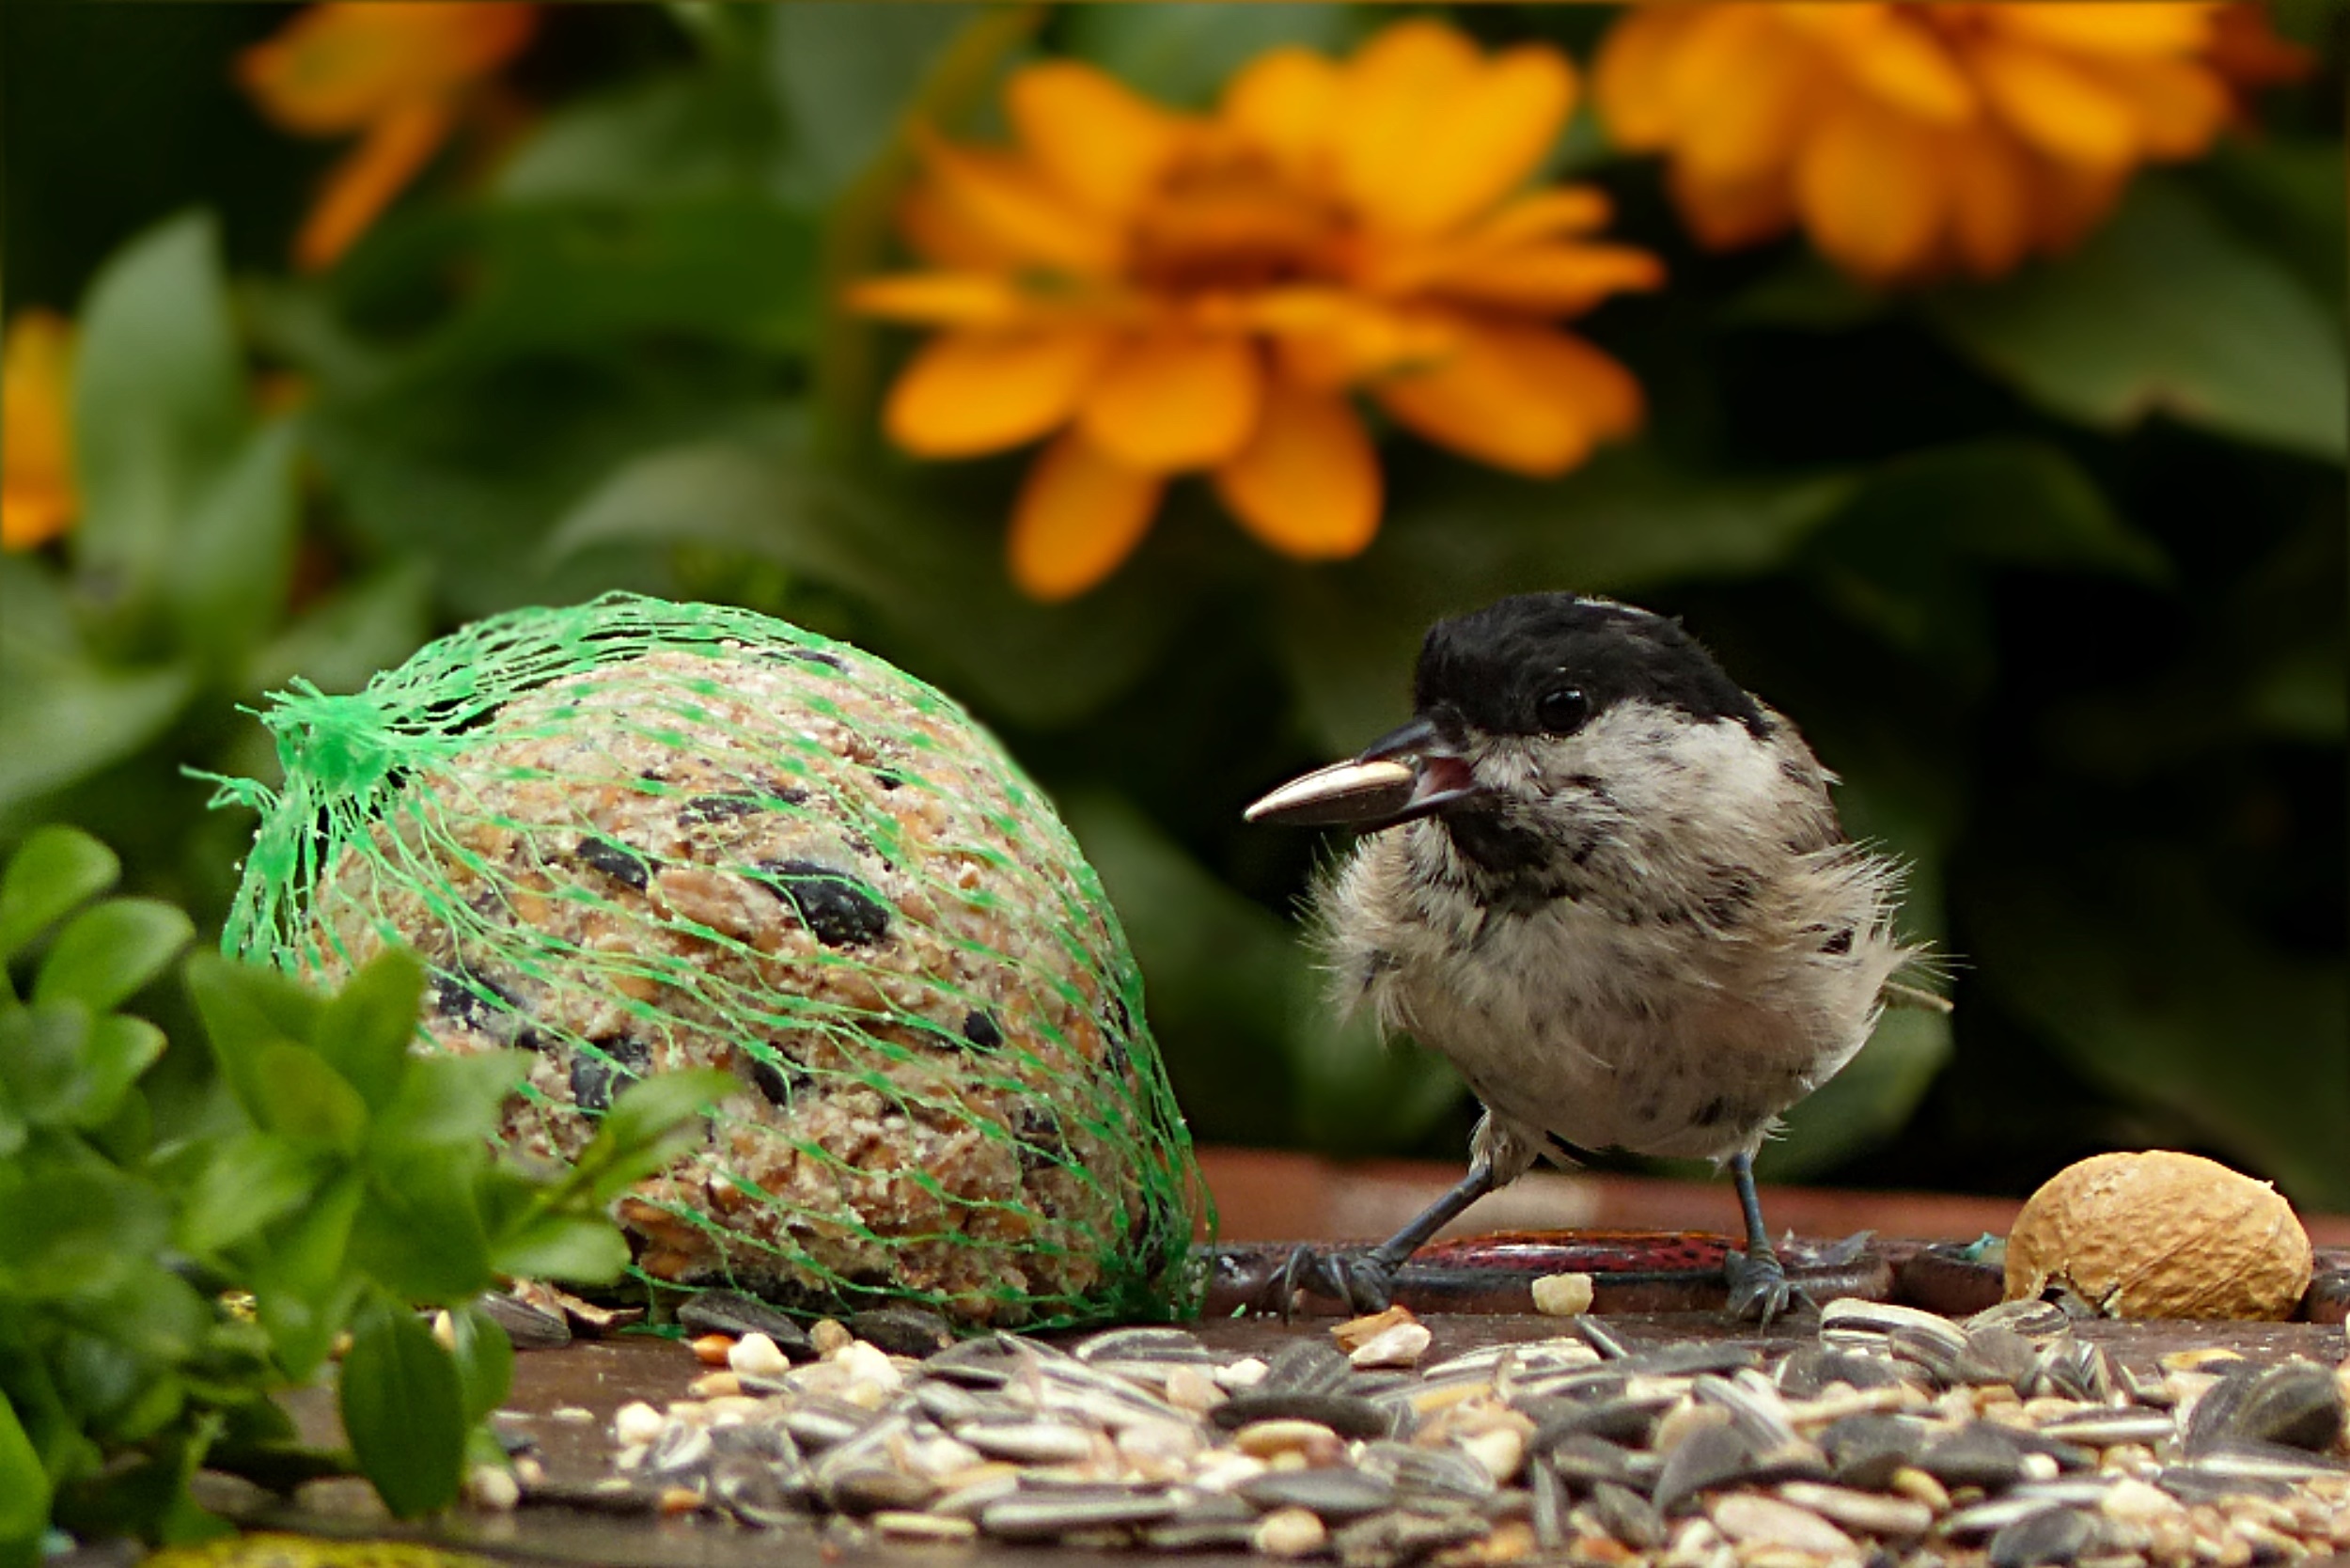
nature, branch, bird, flower, wildlife, young, beak, garden, fauna, vertebrate, sparrow, foraging, wren, house sparrow, coal tit, periparus ater, old world flycatcher, perching bird, emberizidae